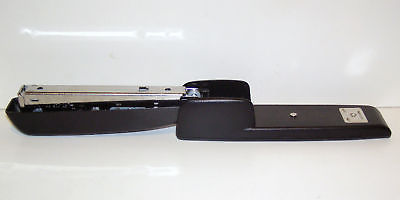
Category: stapler